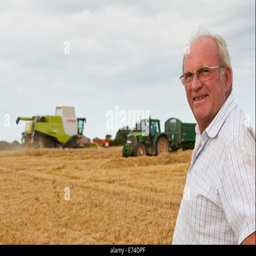
a farmer happy to start harvest with a brand new combined harvester